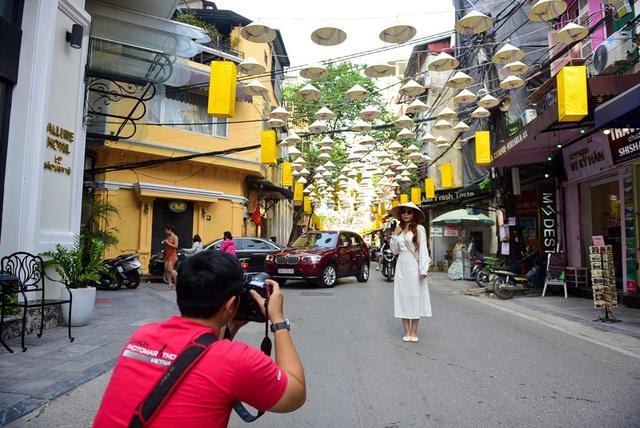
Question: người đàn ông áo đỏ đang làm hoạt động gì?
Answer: chụp ảnh